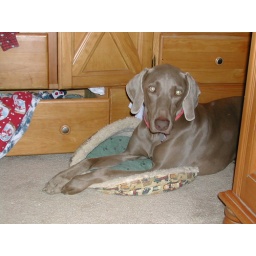
Berkeley, trying to sleep in the cat bed she first slept in as a puupy